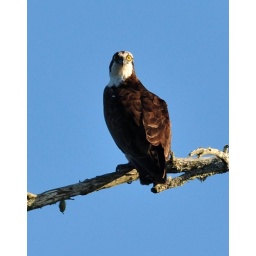
This osprey was perched on a tree looking for fish in the Machias River